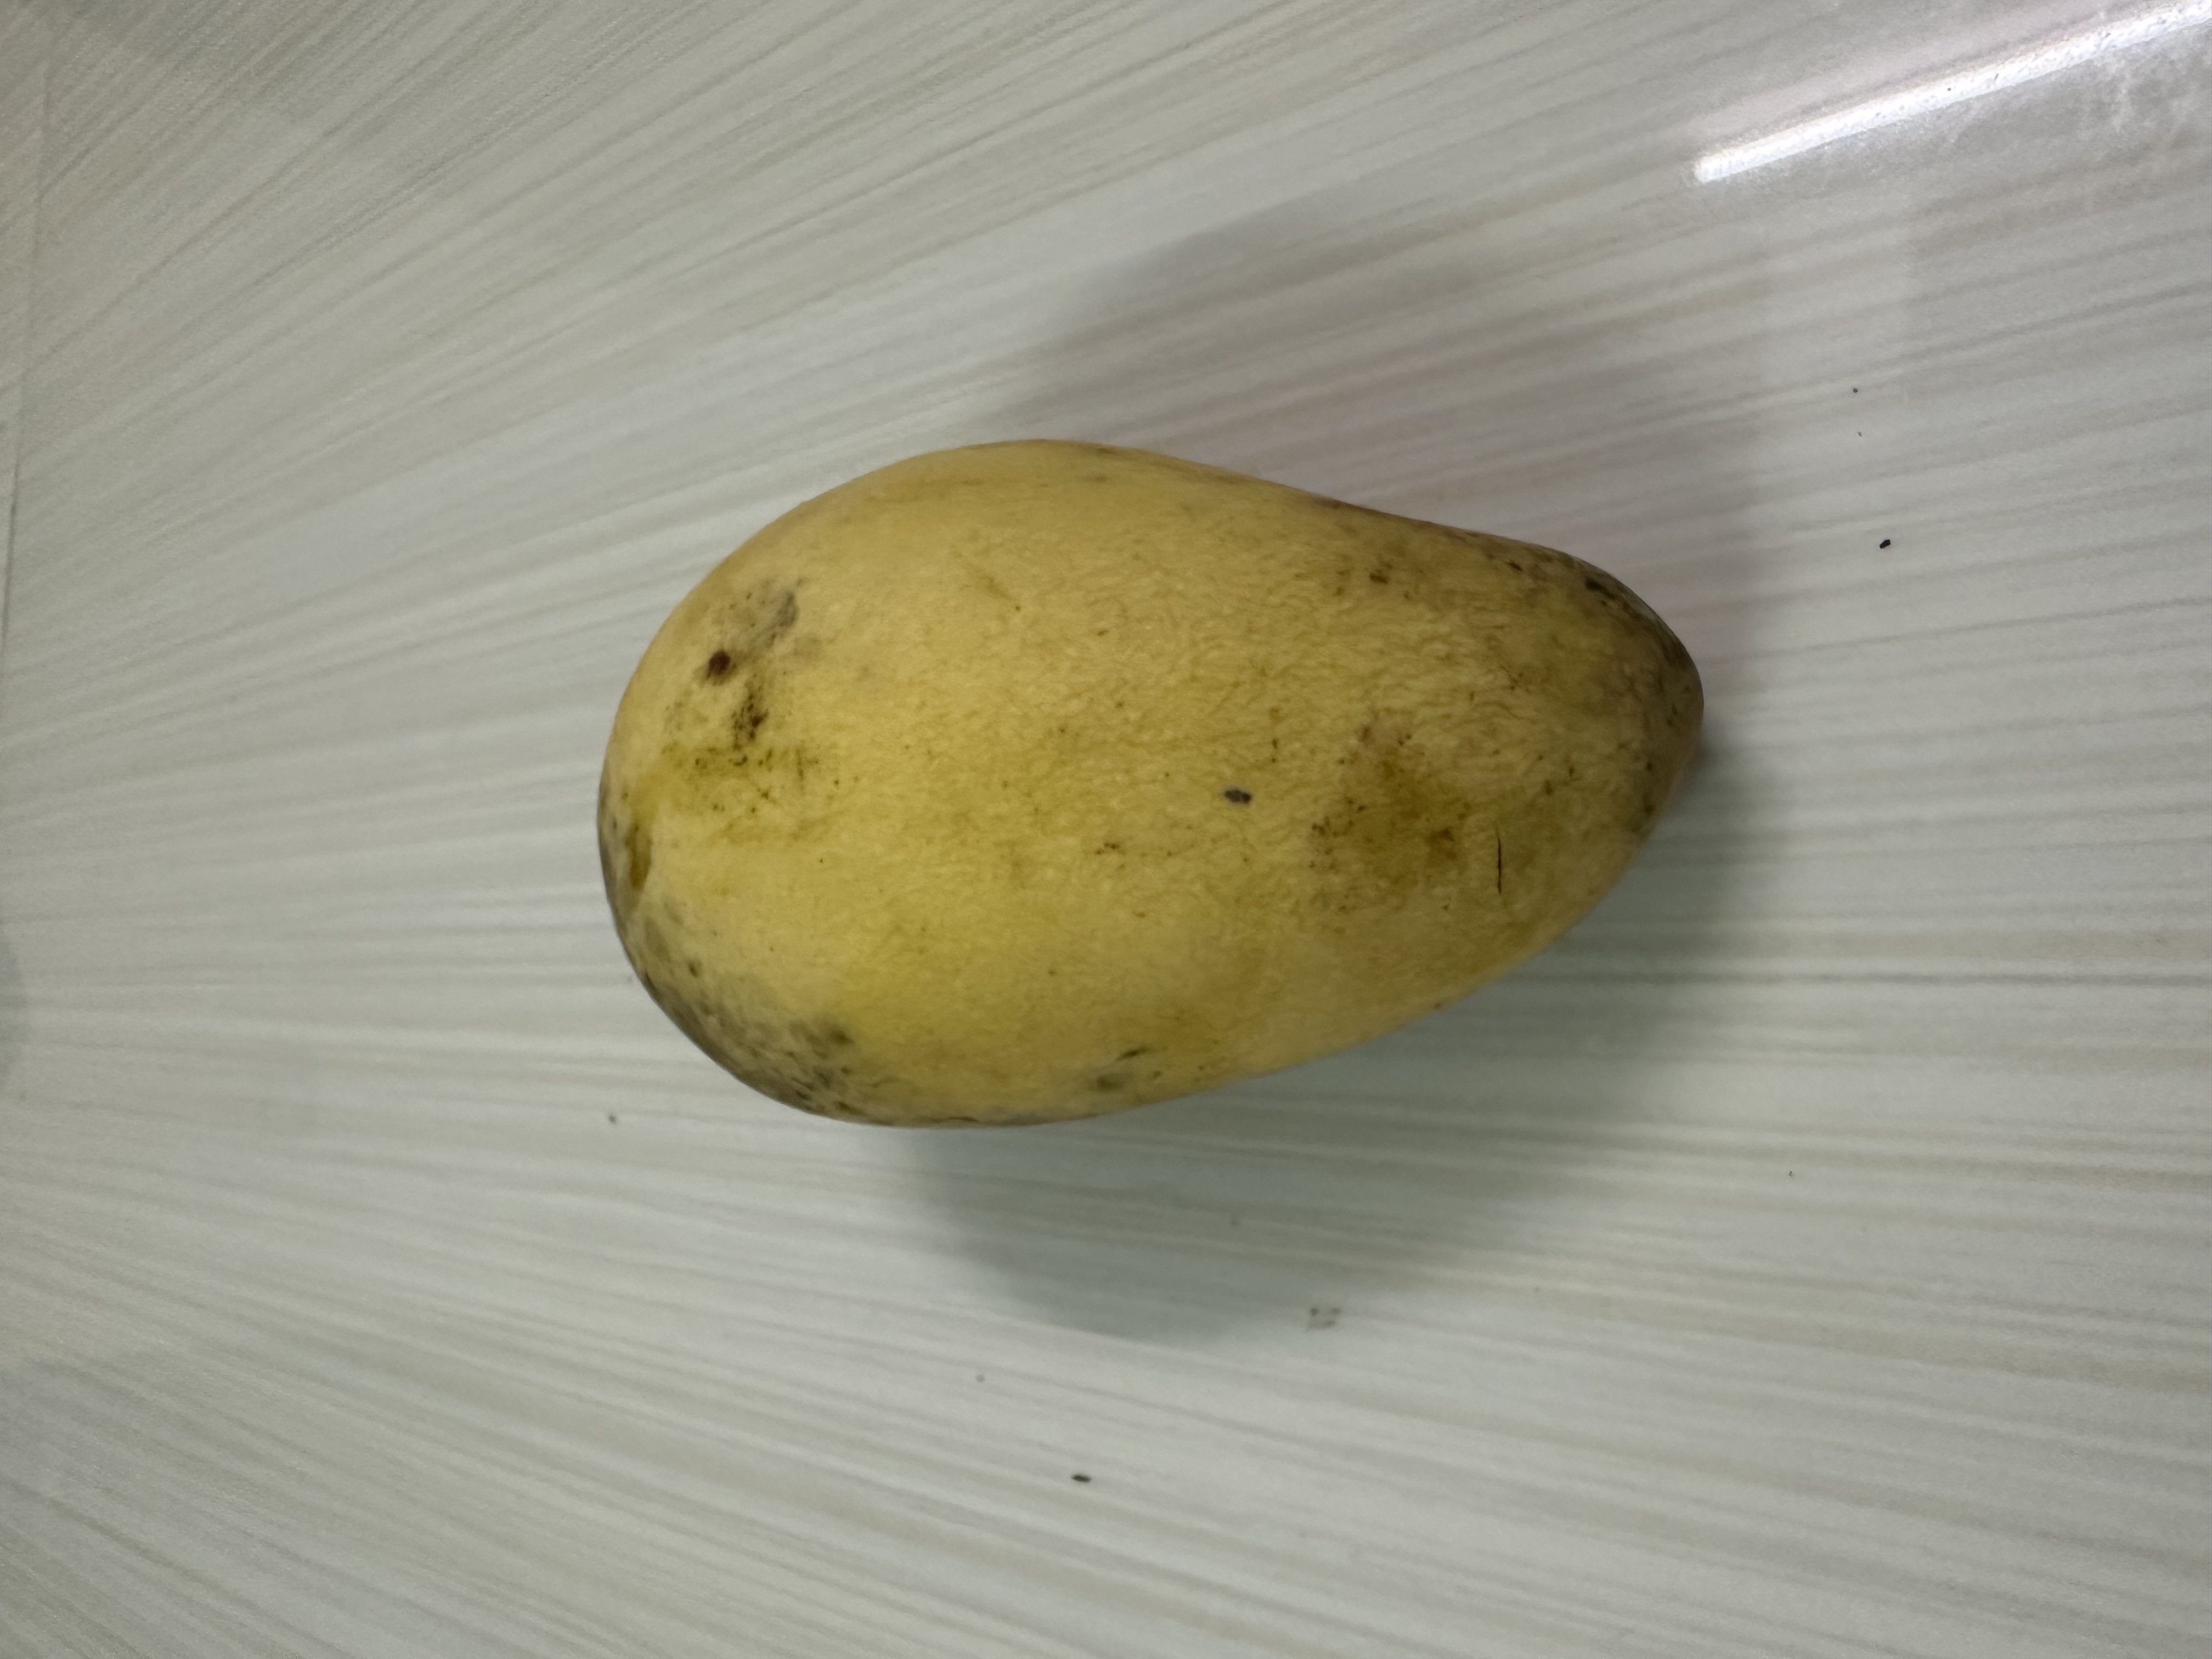
Mango variety: Katimon